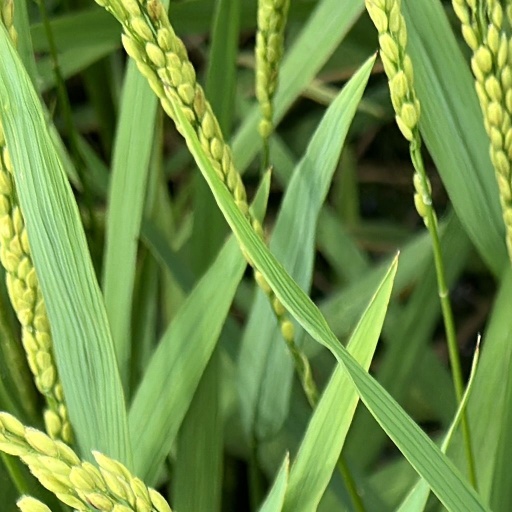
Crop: rice